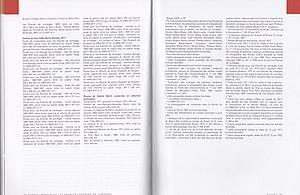
Le Temps des Collections/Réunion des Musées Métropolitains Normandie/VIIe édition/Etude Gabriel Martin
Jules-Léon-Gabriel-Alexandre Martin est un artiste peintre français né le 25 mai 1842 à Rouen et mort dans la même ville le 12 janvier 1922.